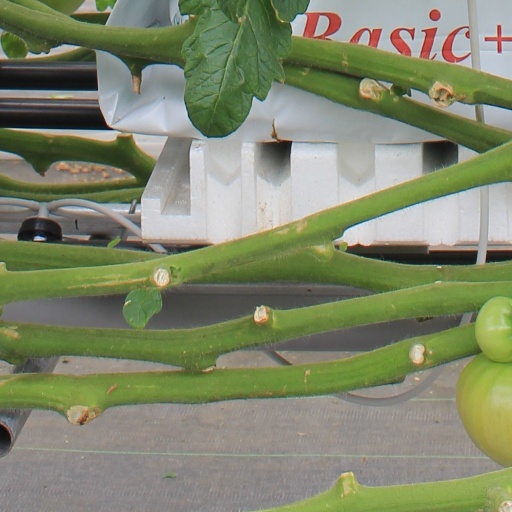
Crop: tomato